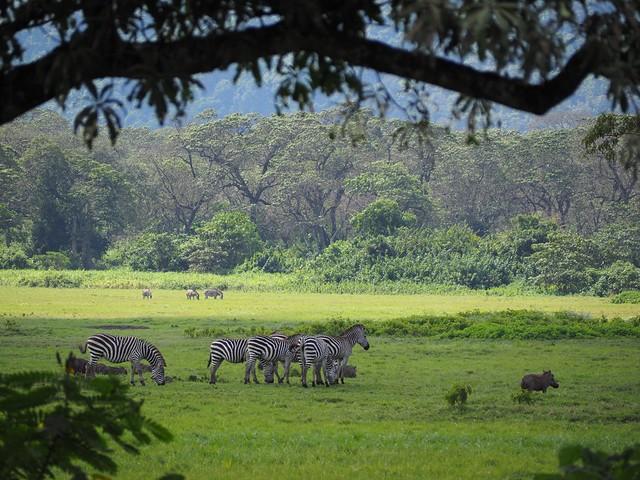
Wanyama aina ya pundamilia katika rangi zao za kuvutia, mistari ya nyeusi na ya nyeupe katika mbuga hii ya wanyama, kukiwa na miti mingi na majani ya kijani kufanya mandhari inayaovutia kwa kila mtalii anayeitembelea.